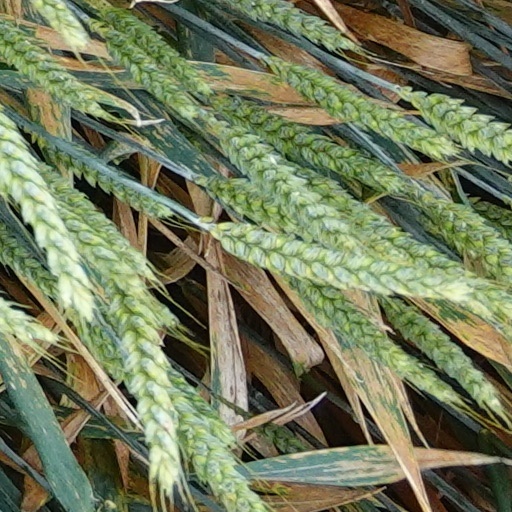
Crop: wheat